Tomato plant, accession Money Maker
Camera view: horizontal (90 deg, fisheye); turntable rotation: 300 degrees
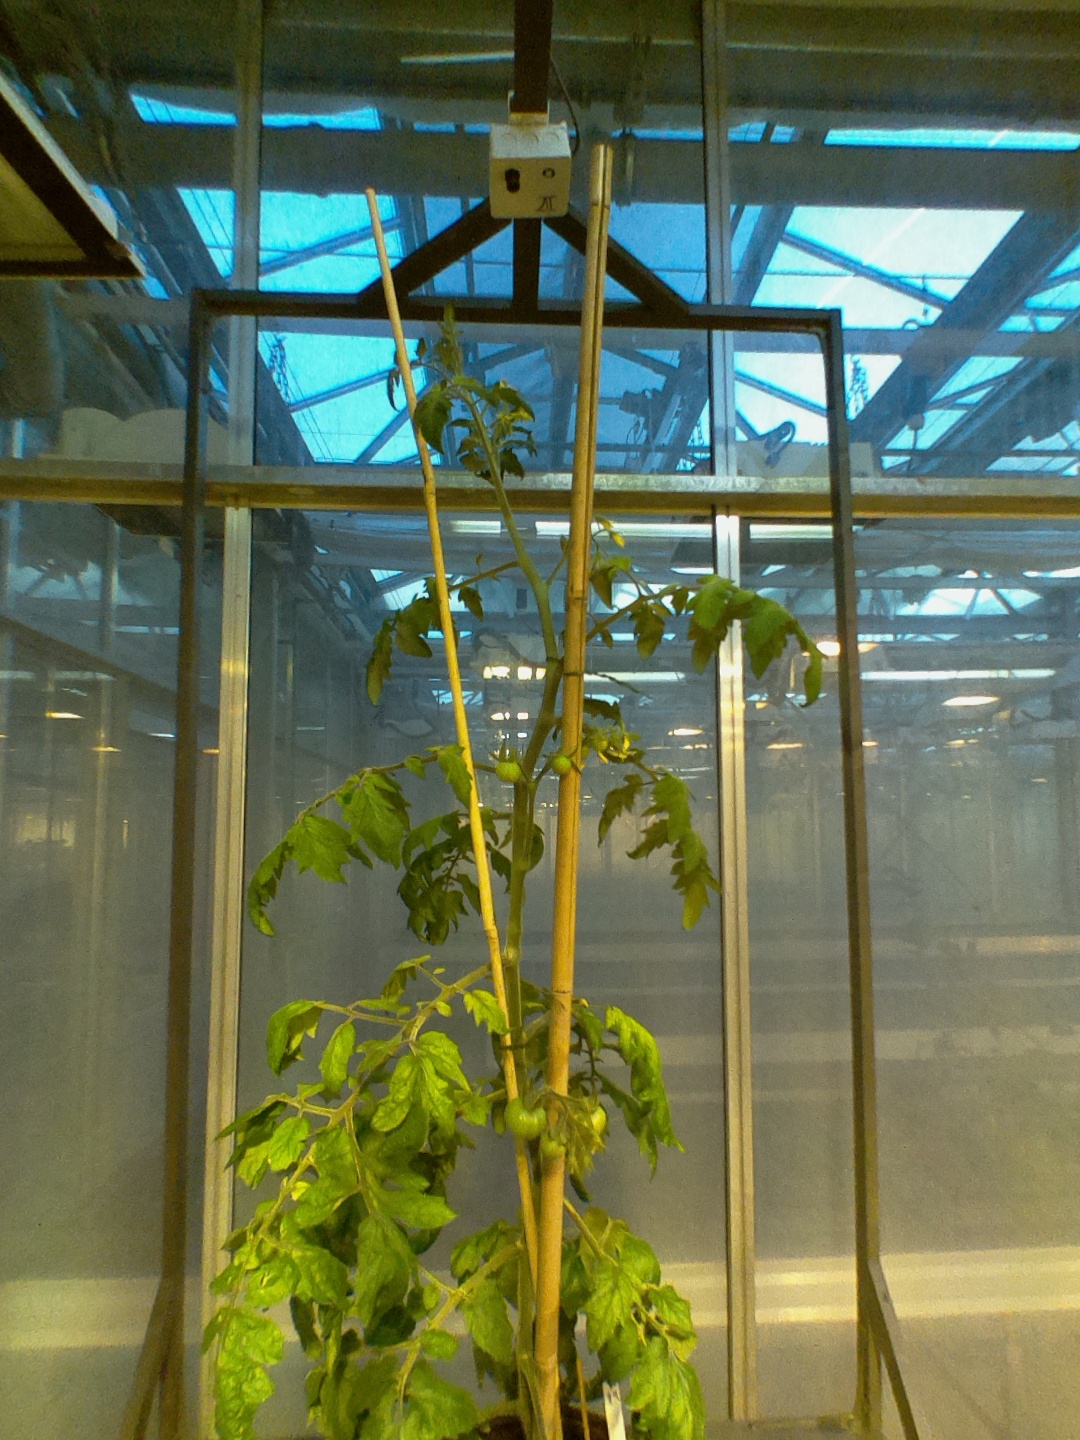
BBCH growth stage 72: 20%-30% of final fruit size